Meteorological history of Hurricane Sandy

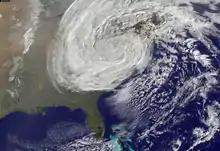
Post-Tropical Cyclone Sandy in the early hours of October 30, after landfall

By late October 27, Sandy was moving steadily northeastward ahead of an approaching trough. Although it maintained winds of hurricane force, the entrainment of dry air and continued strong wind shear caused the inner area of convection to diminish. On October 28, however, thunderstorms increased over the center, and Sandy's upper-level circulation was better defined when opposed to 24 hours previous. As the day progressed, wind shear decreased, and a banded eye began redeveloping while the hurricane was still over the Gulf Stream. The convection organized further early on October 29. Around the same time, Sandy began transitioning into an extratropical storm after the western periphery of the circulation began interacting with a cold front. The storm revolved around an upper-level low over the eastern United States, and also to the southwest of a ridge over Atlantic Canada that the NHC described as "highly anomalous"; this caused Sandy to turn to the north and northwest. Maintaining an eye and deep convection, the hurricane intensified, reaching a secondary peak of and an unusually low central barometric pressure of , by 1200 UTC on October 29; at this time, the cyclone was moving over a small area of the Gulf Stream with waters in excess of . Around that time, Sandy had a gale-force wind field of over in diameter. Both a warm and cold front were located near the storm's center, and the storm was predicted to become extratropical before landfall.